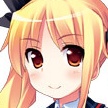
Portrait style: Anime Portrait